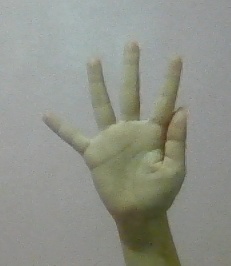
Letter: sheen